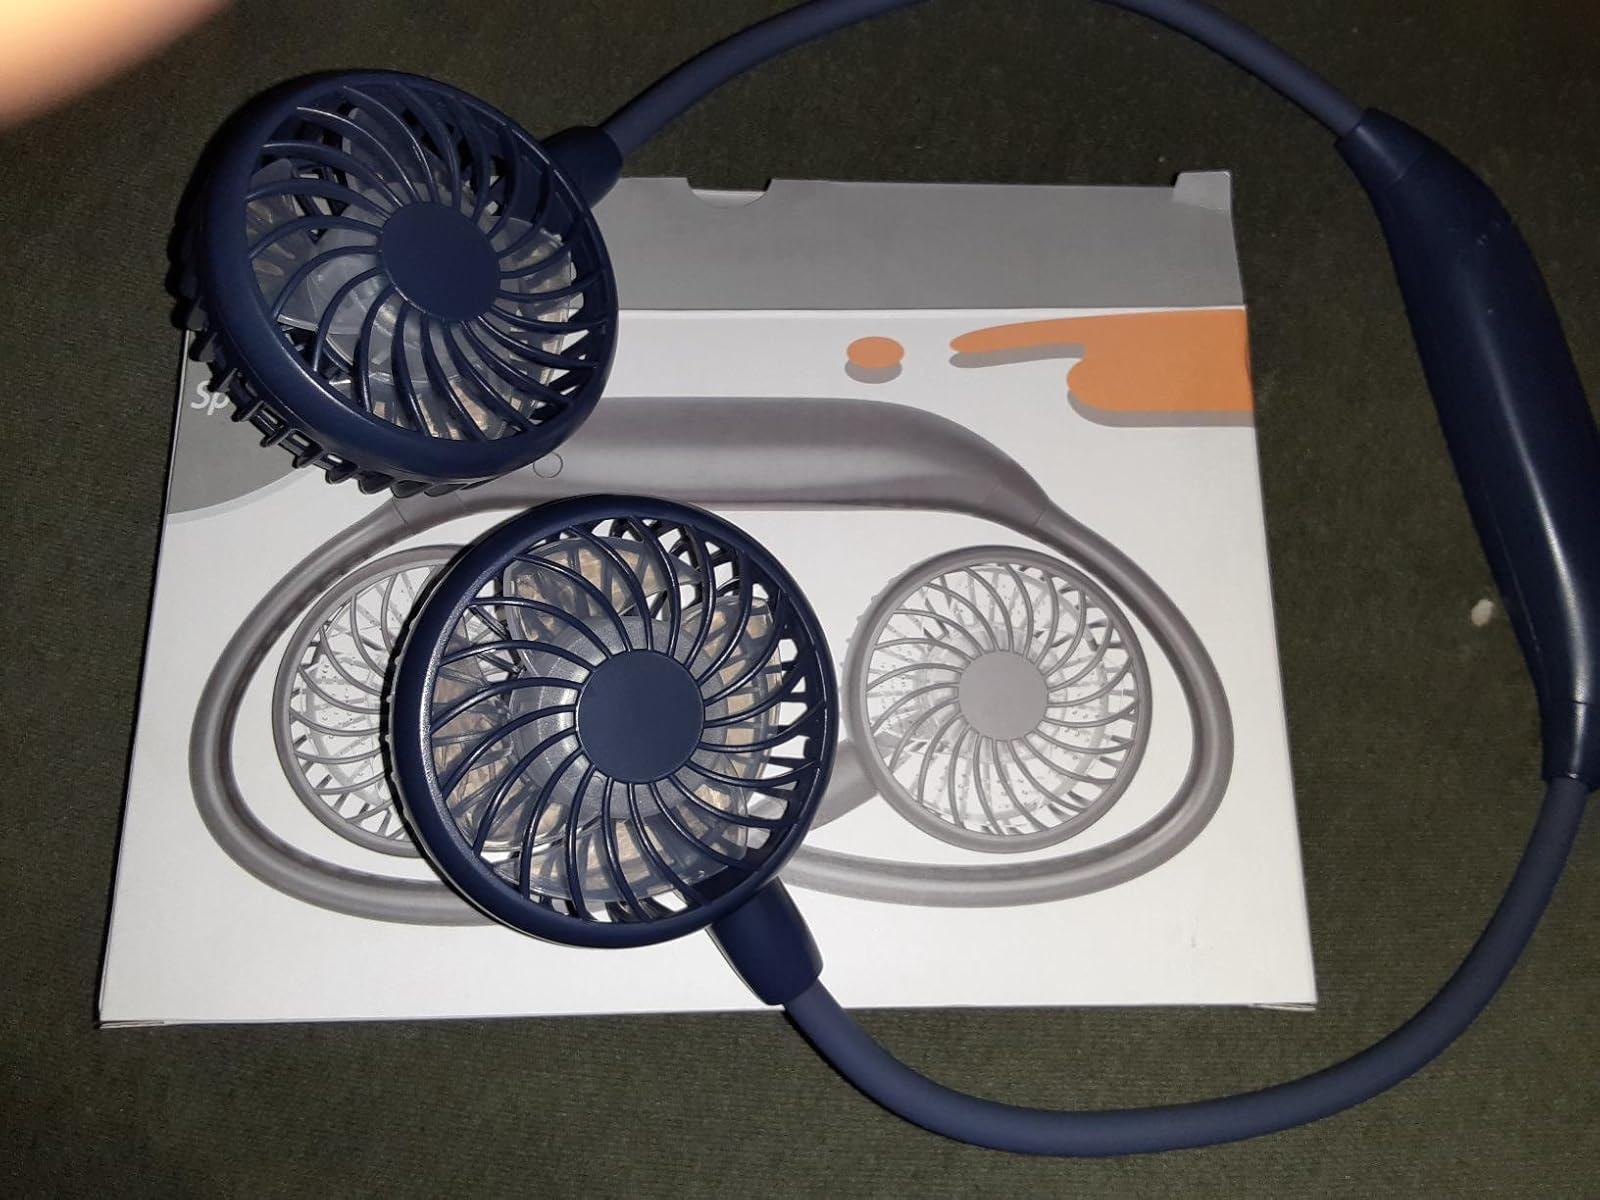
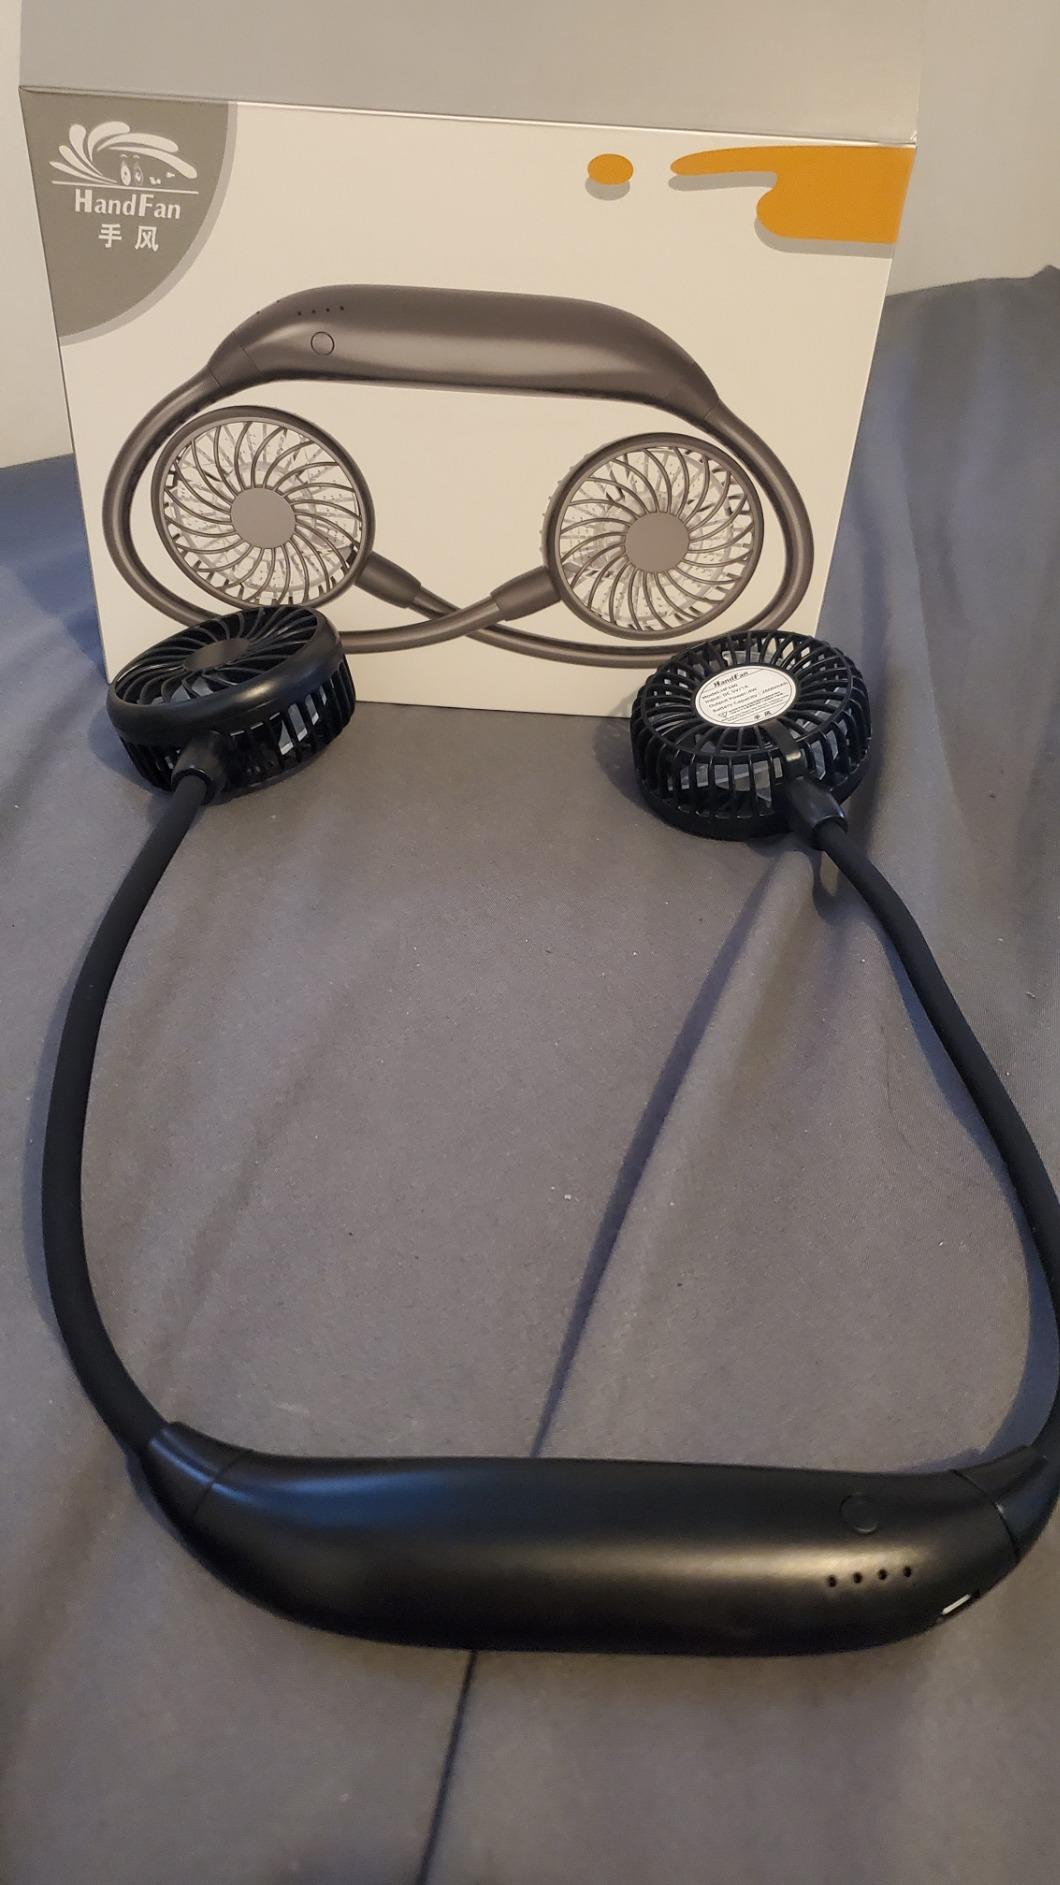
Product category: fan
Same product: no